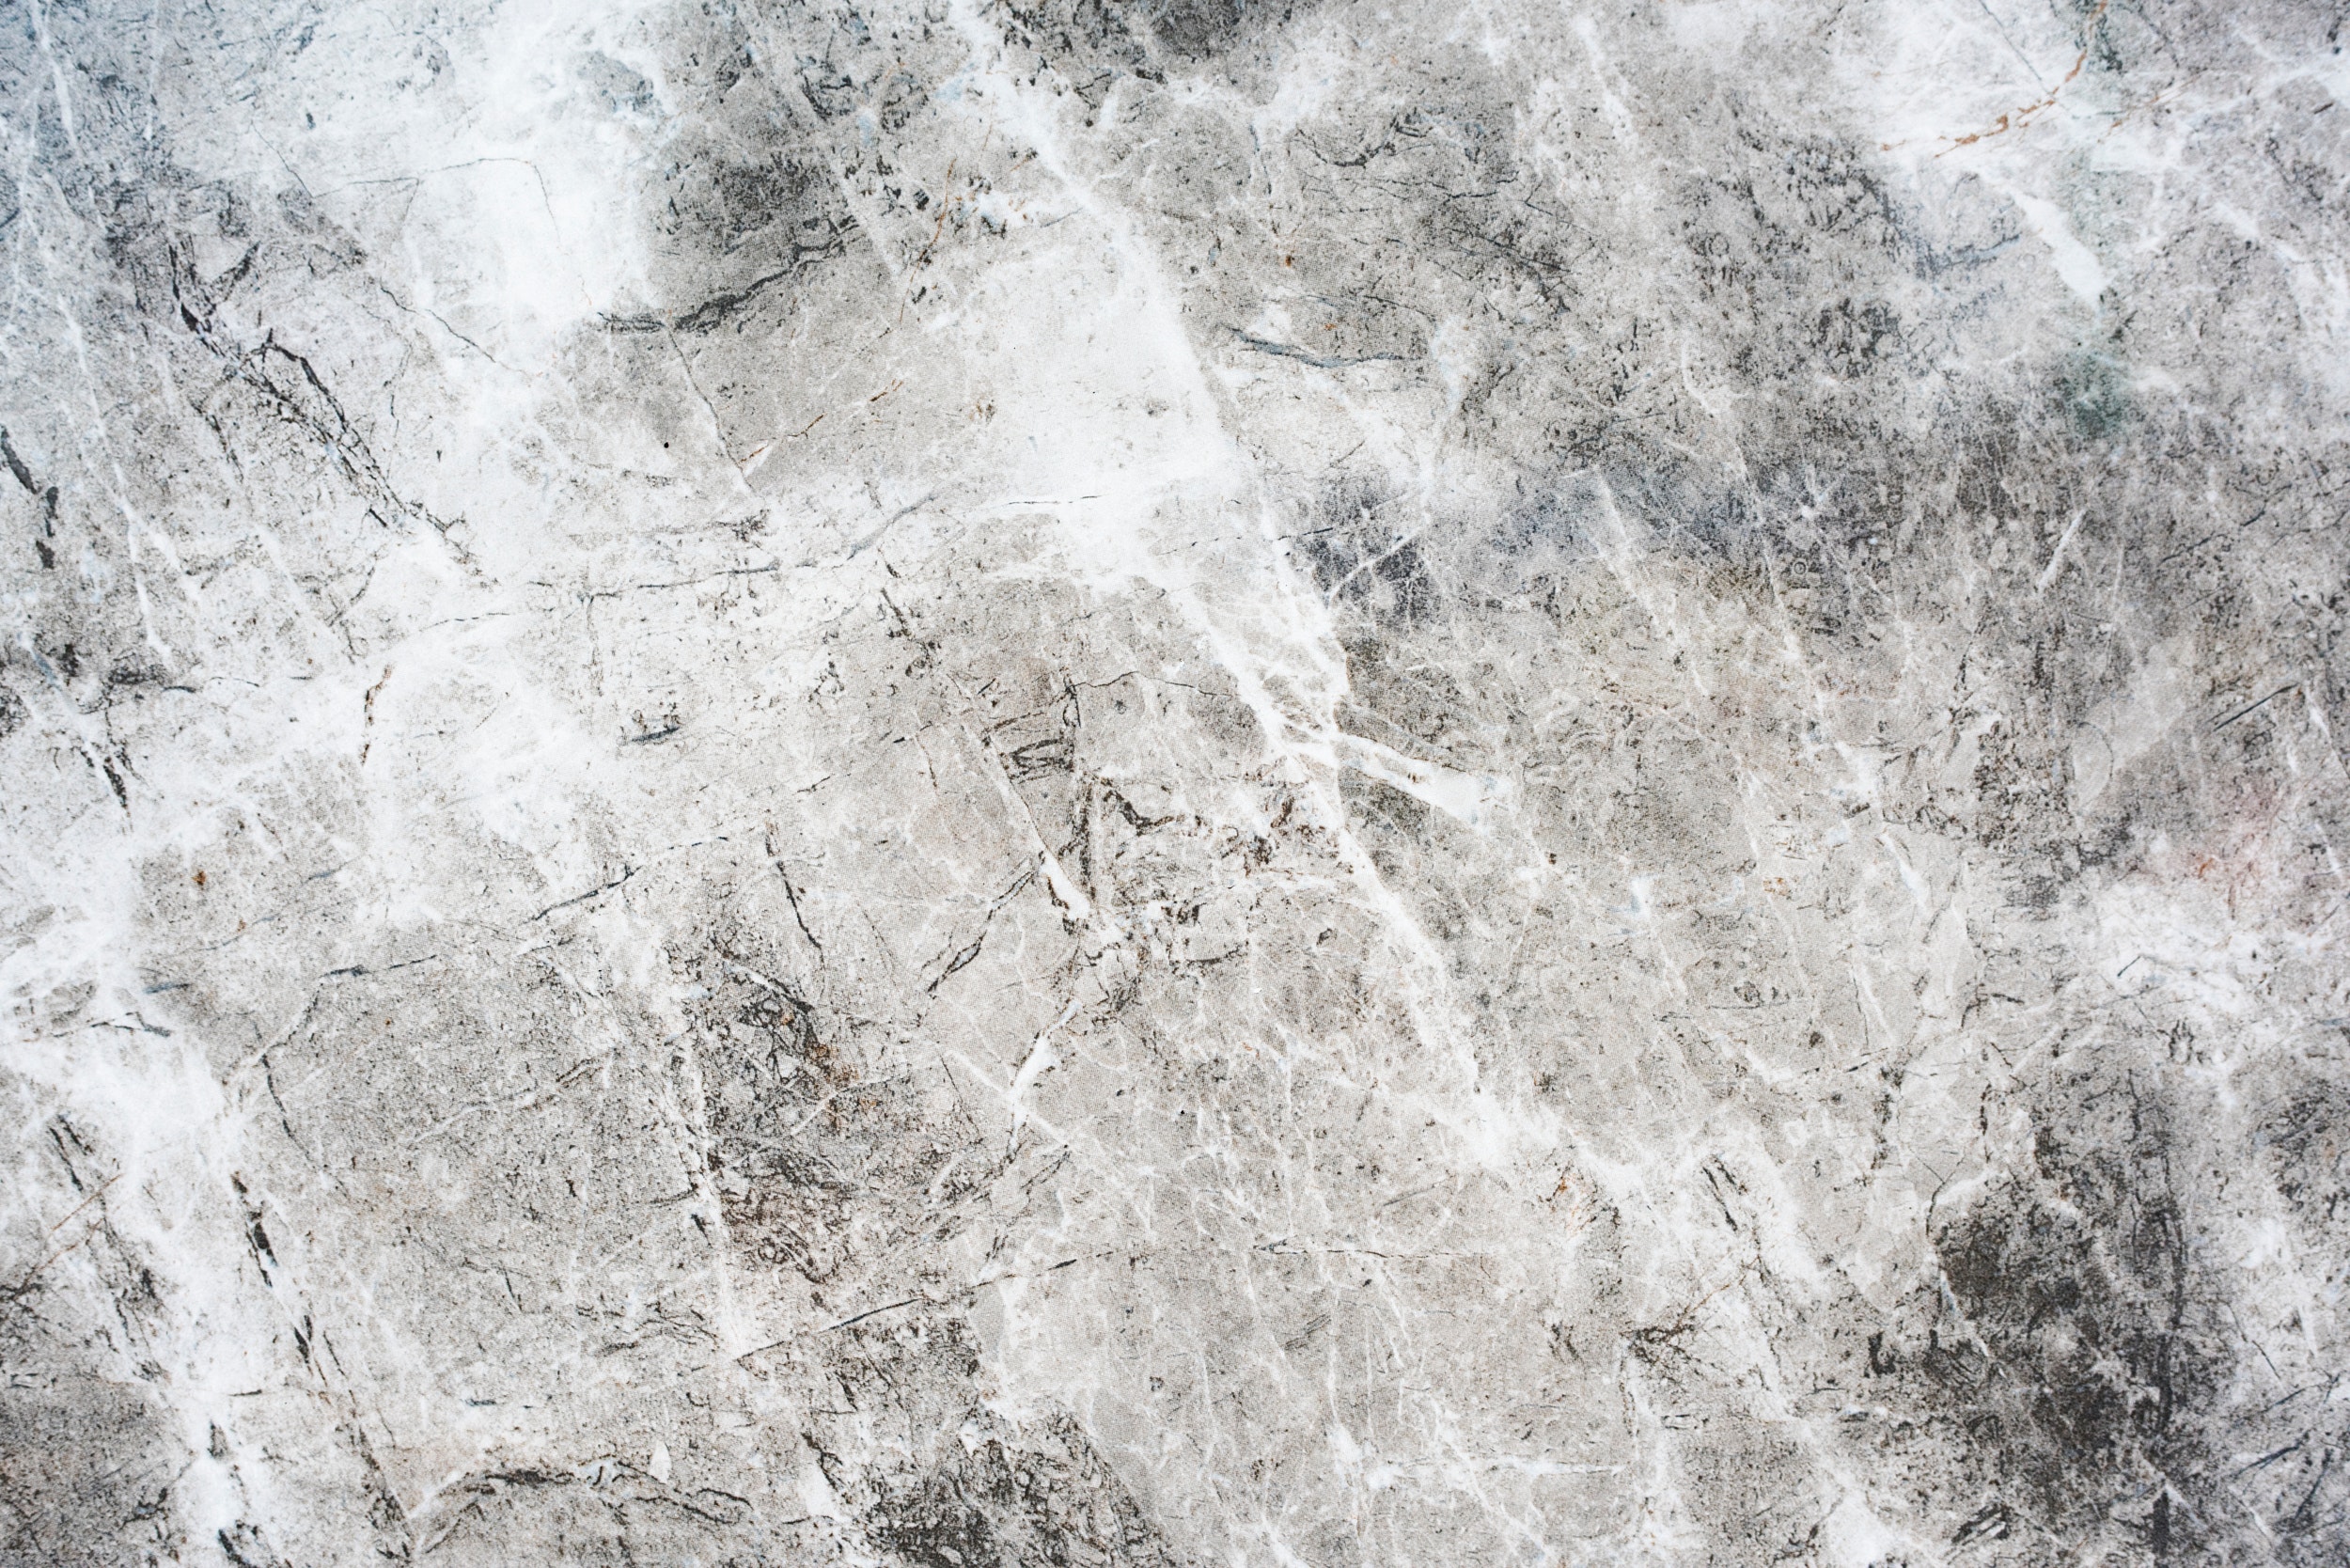
white, wall, concrete, cement, black and white, pattern, rock, space, silver